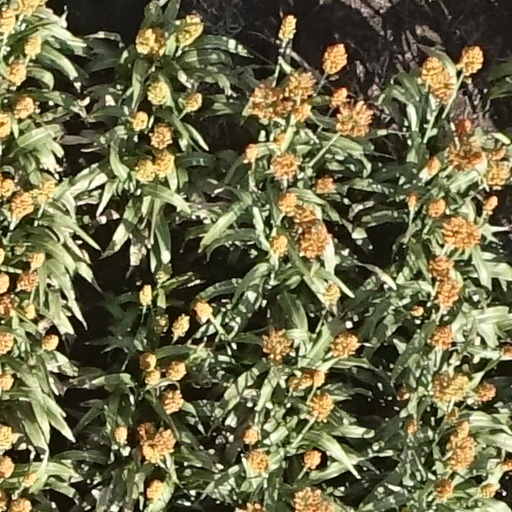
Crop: sorghum